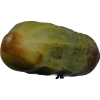
Label: cucumber